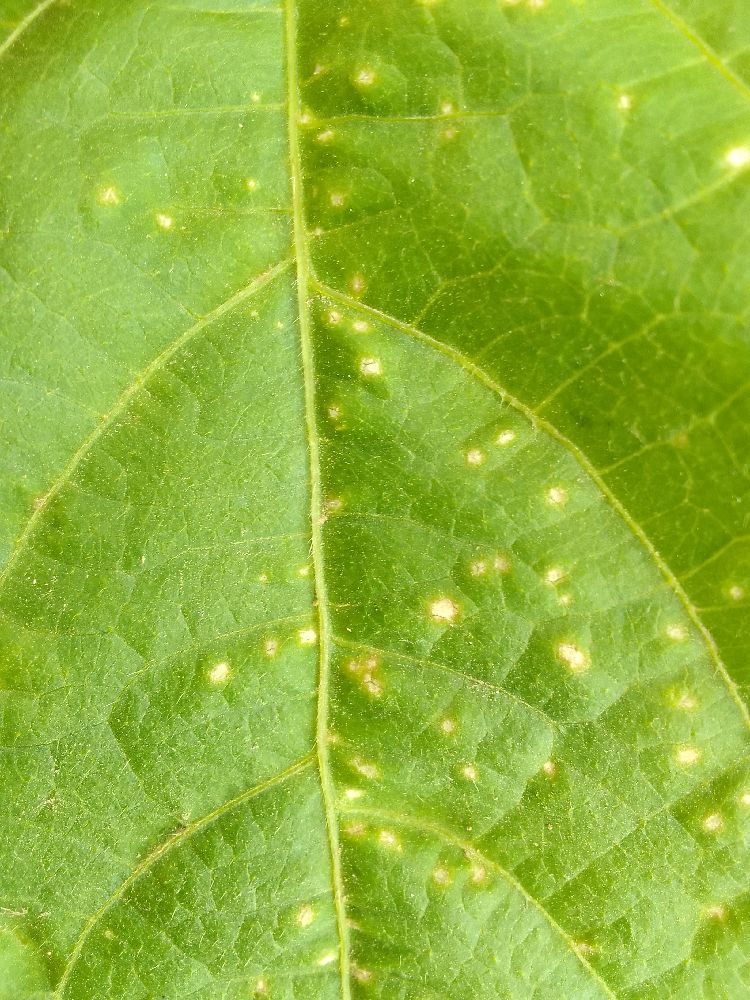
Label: rust